Fear (1996 film)

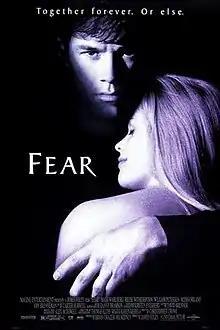
Theatrical release poster

Fear is a 1996 American psychological thriller film directed by James Foley and written by Christopher Crowe. It stars Mark Wahlberg, Reese Witherspoon, William Petersen, Alyssa Milano and Amy Brenneman.